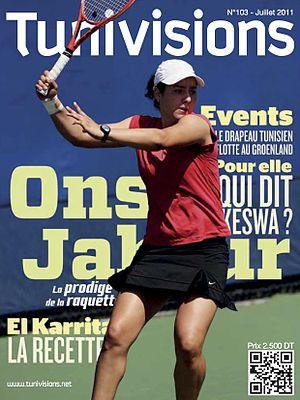
Couverture du numéro 103 du magazine tunisien Tunivisions.
Tunivisions est un magazine tunisien rattaché à la presse people. Il appartient au groupe Media Visions Editing.